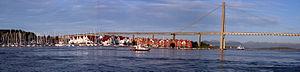
La longueur d'un pont ou d'un viaduc est mesurée entre culées, c'est-à-dire entre extrémités. Un ouvrage d'art est dit non courant dès que sa longueur dépasse 100 mètres. Il est dit exceptionnel lorsque celle-ci dépasse 500 mètres. Cet article présente la liste des ponts et viaducs de Norvège dont la longueur est supérieure ou égale à 500 mètres.